Patrick Henry

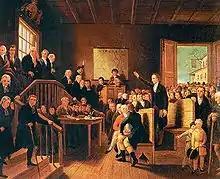
"Patrick Henry Arguing the Parson's Cause" by George Cooke

After the evidence was presented proving the facts at issue, Maury's counsel gave a speech in praise of the clergy, many of whom were in attendance. Henry responded with a one-hour speech, ignoring the question of damages, but which focused on the unconstitutionality of the veto of the Two Penny Act by the king's government. Henry deemed any king who annulled good laws, such as the Two Penny Act, as a "tyrant" who "forfeits all right to his subjects' obedience", and the clergy, by challenging an impartial law designed to bring economic relief, had shown themselves to be "enemies of the community". The opposing counsel accused Henry of treason, and some took up that cry, but Henry continued, and the judge did nothing to stop him. Henry urged the jury to make an example of Maury, for the benefit of any who might seek to imitate him and suggested the jury return damages of one farthing. The jury was out for only moments and fixed damages at one penny. Henry was hailed as a hero. According to biographer Henry Mayer, Henry had "defined the prerogatives of the local elite by the unorthodox means of mobilizing the emotions of the lower ranks of religious and political outsiders." Henry's popularity greatly increased, and he added 164 new clients in the year after the Parson's Cause.